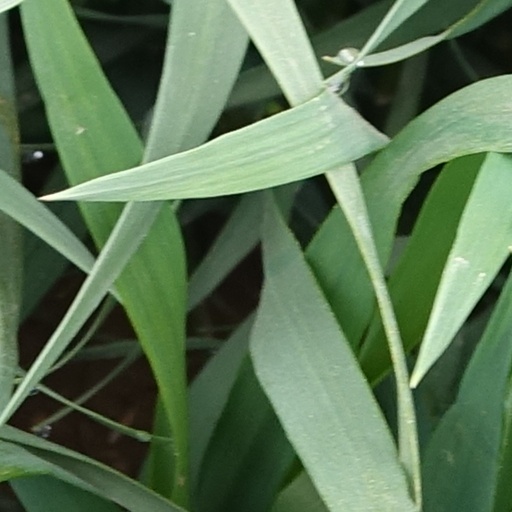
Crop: wheat